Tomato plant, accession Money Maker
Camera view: bottom (45 deg); turntable rotation: 90 degrees
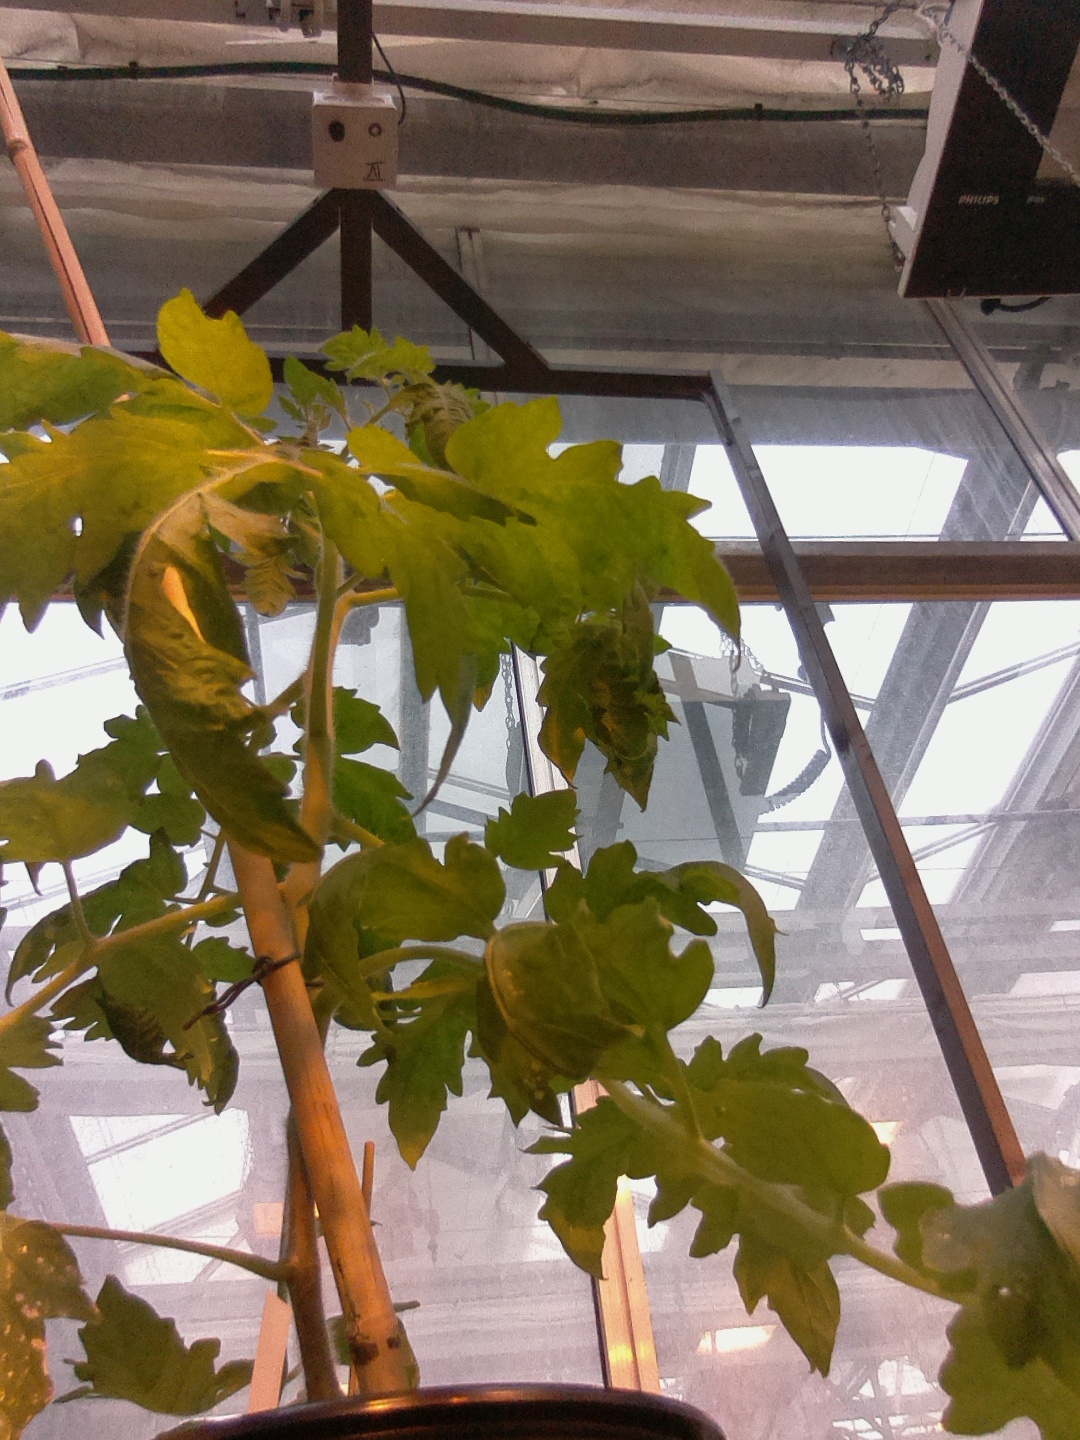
BBCH growth stage 53: 3 inflorescences visible